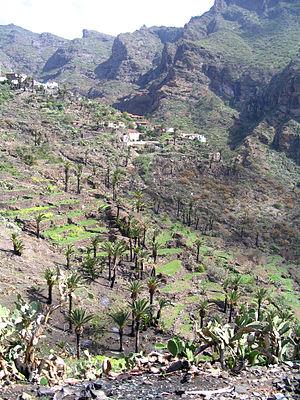
Restitution du couvert végétal après l'incendie de juillet 2007, Masca, Tenerife, Canaries.
Un feu de forêt est un incendie qui se propage sur une étendue boisée. Il peut être d'origine naturelle ou humaine.
Un couvert végétal désigne un ensemble de végétaux recouvrant le sol de manière permanente ou temporaire.